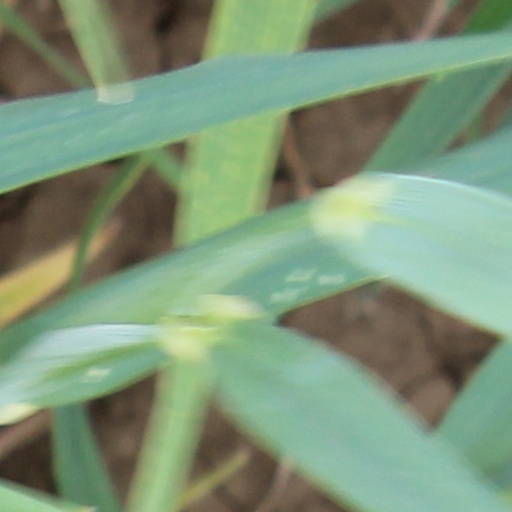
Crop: wheat